MAN Lion's Coach

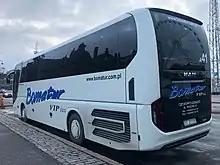
Rear view

In 1992 MAN introduced the Lion's Star coach. This coach influenced the naming system of subsequent MAN coaches. In 1994 the Lion's Star RH 403 was voted Coach of the Year.